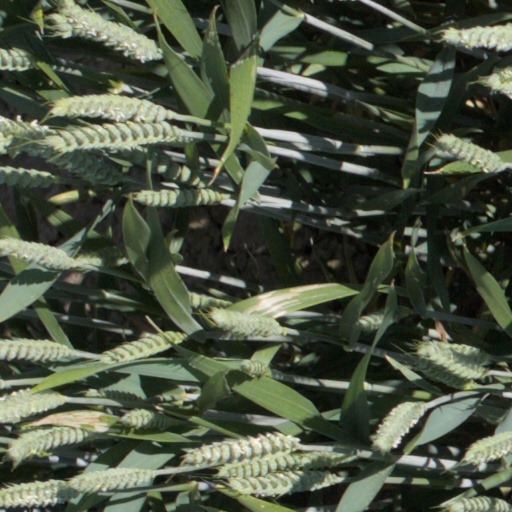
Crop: wheat